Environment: real
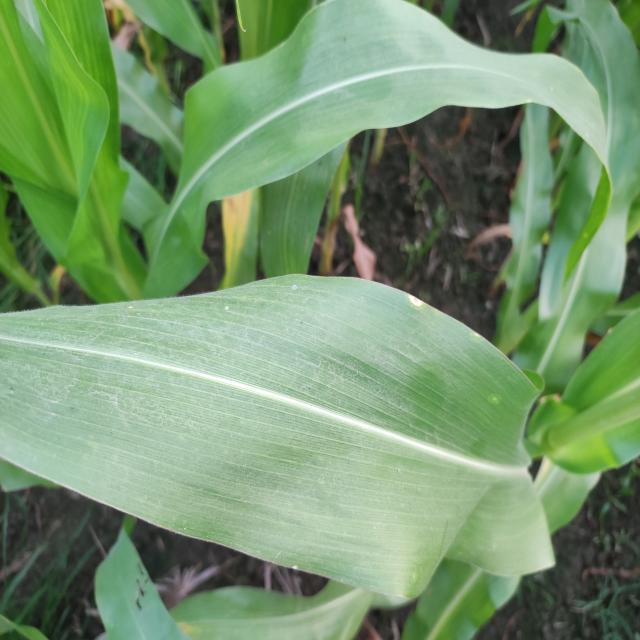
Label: northern_corn_leaf_blight